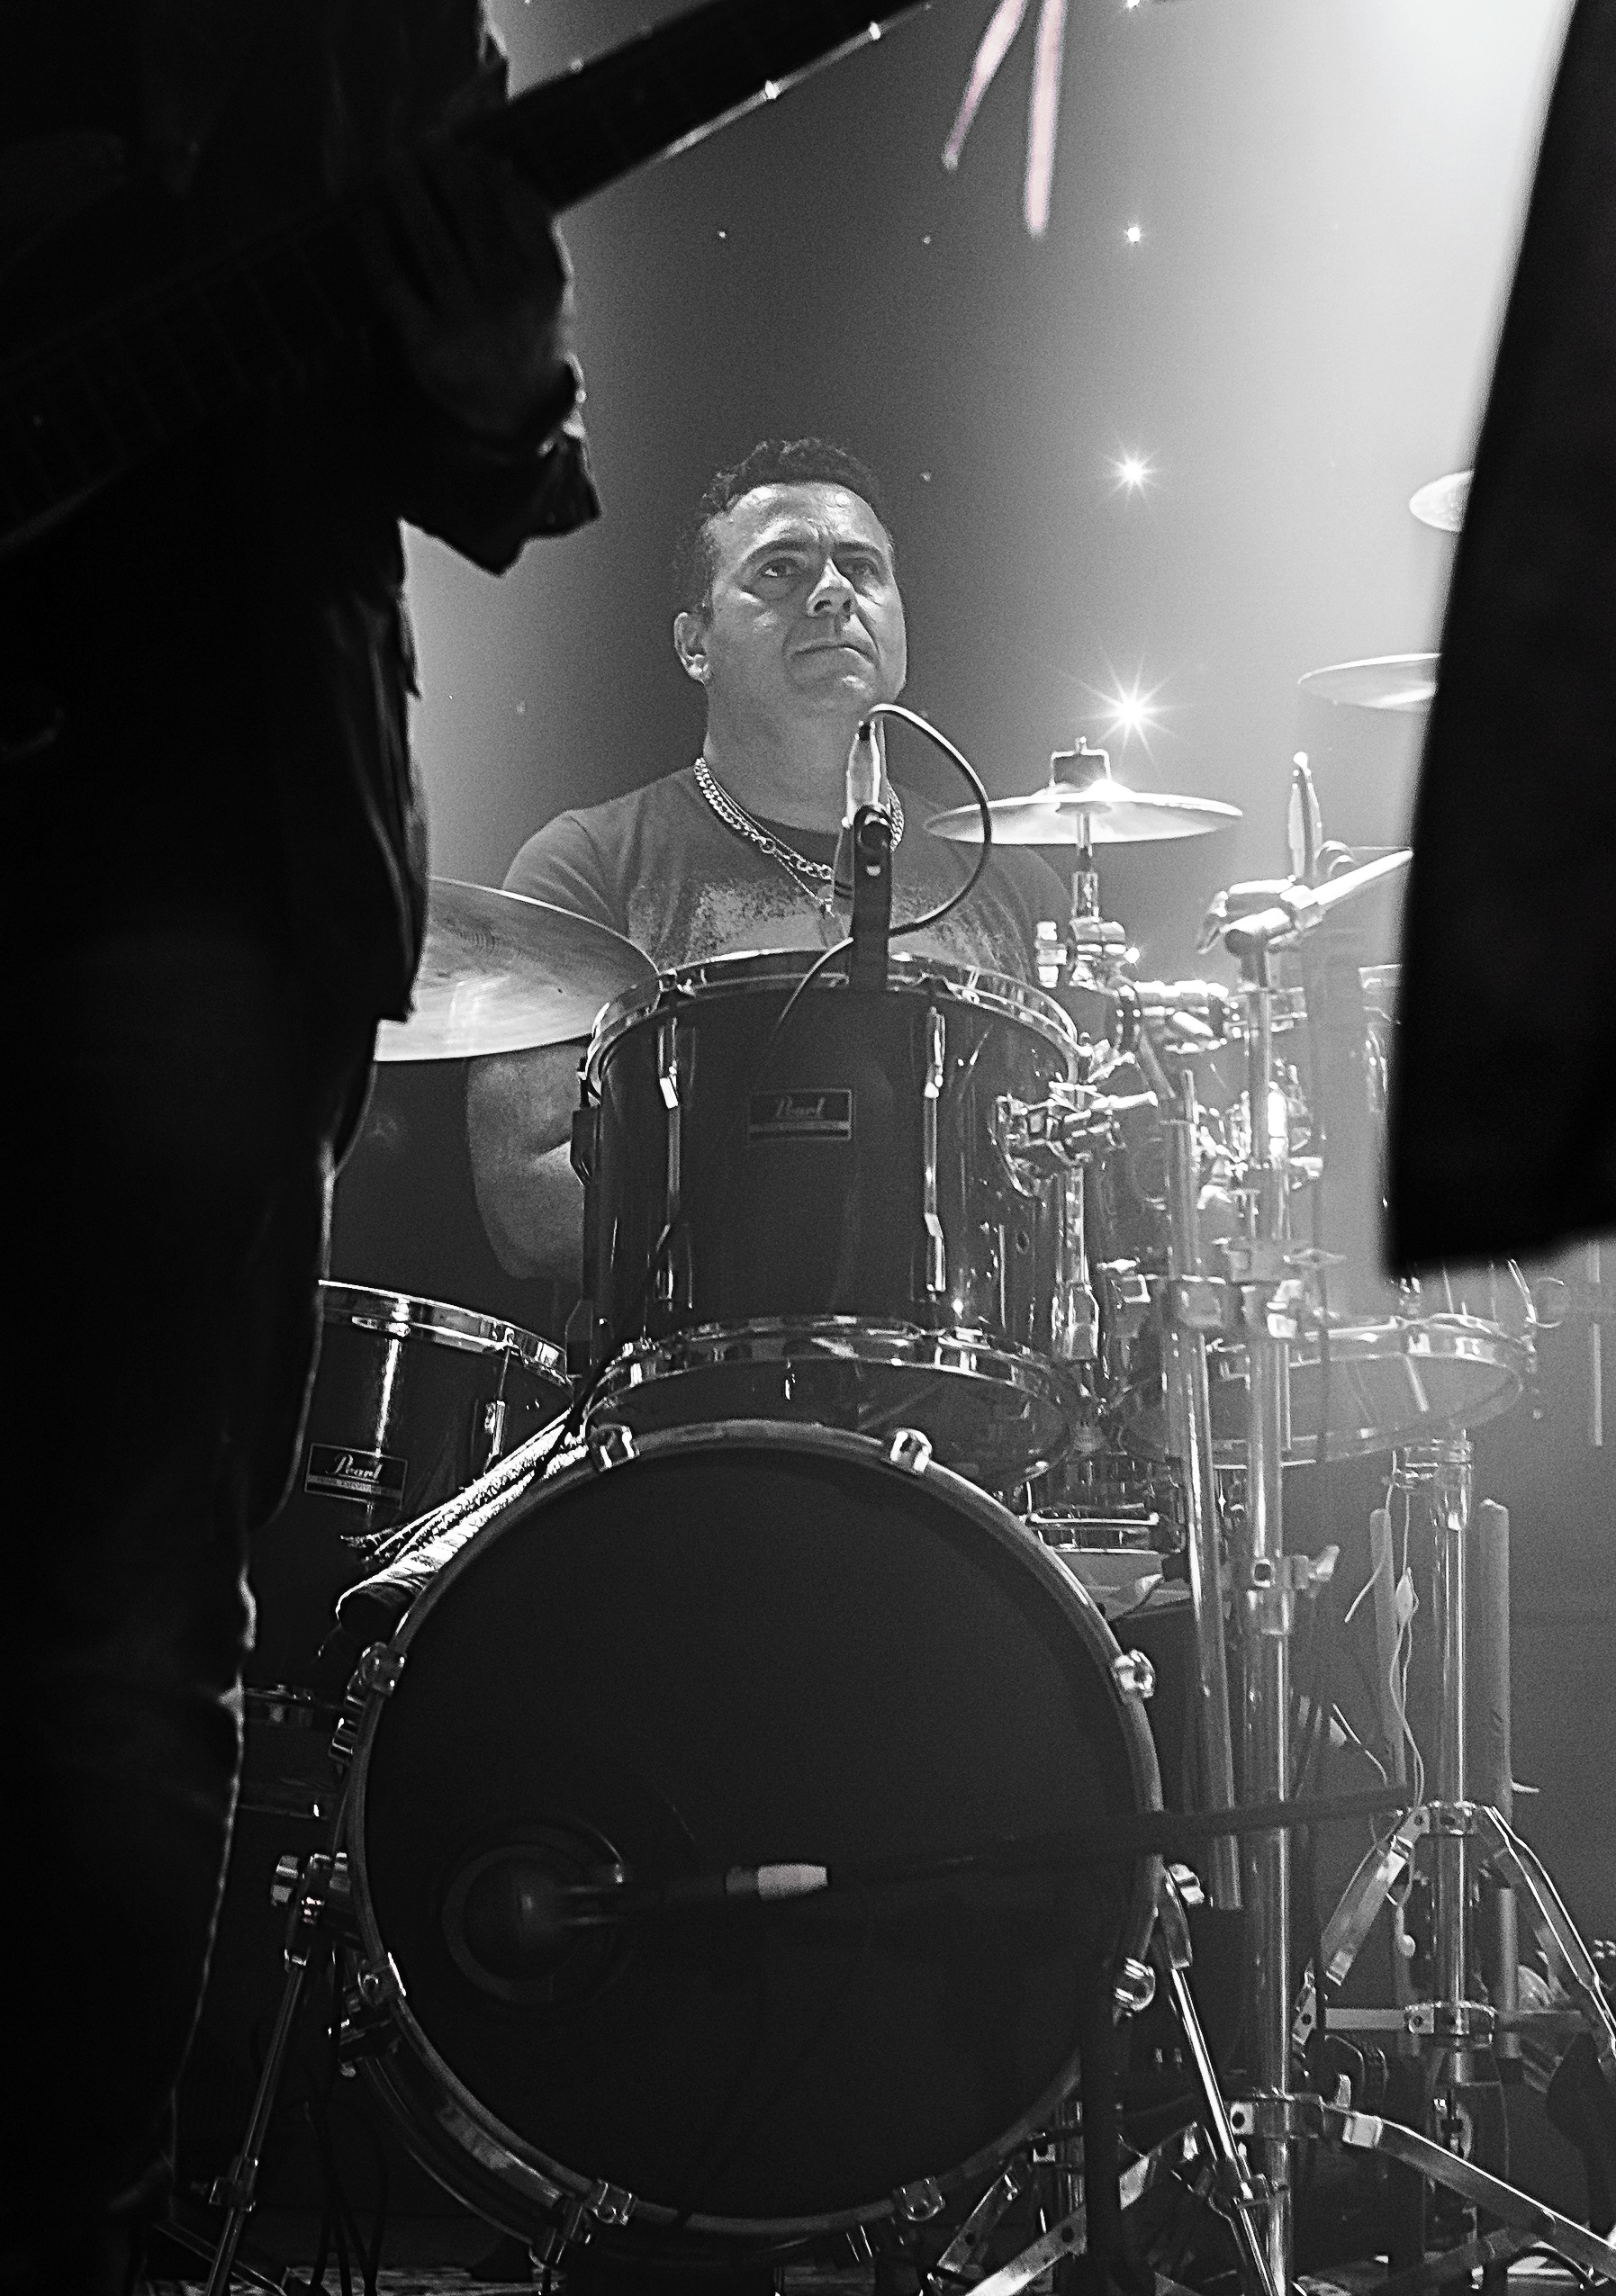
music, black and white, concert, musician, black, monochrome, drum, stage, performance, bassist, singing, guitarist, drums, drummer, entertainment, performing arts, singer songwriter, monochrome photography, musical ensemble, skin head percussion instrument